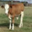
Label: cattle